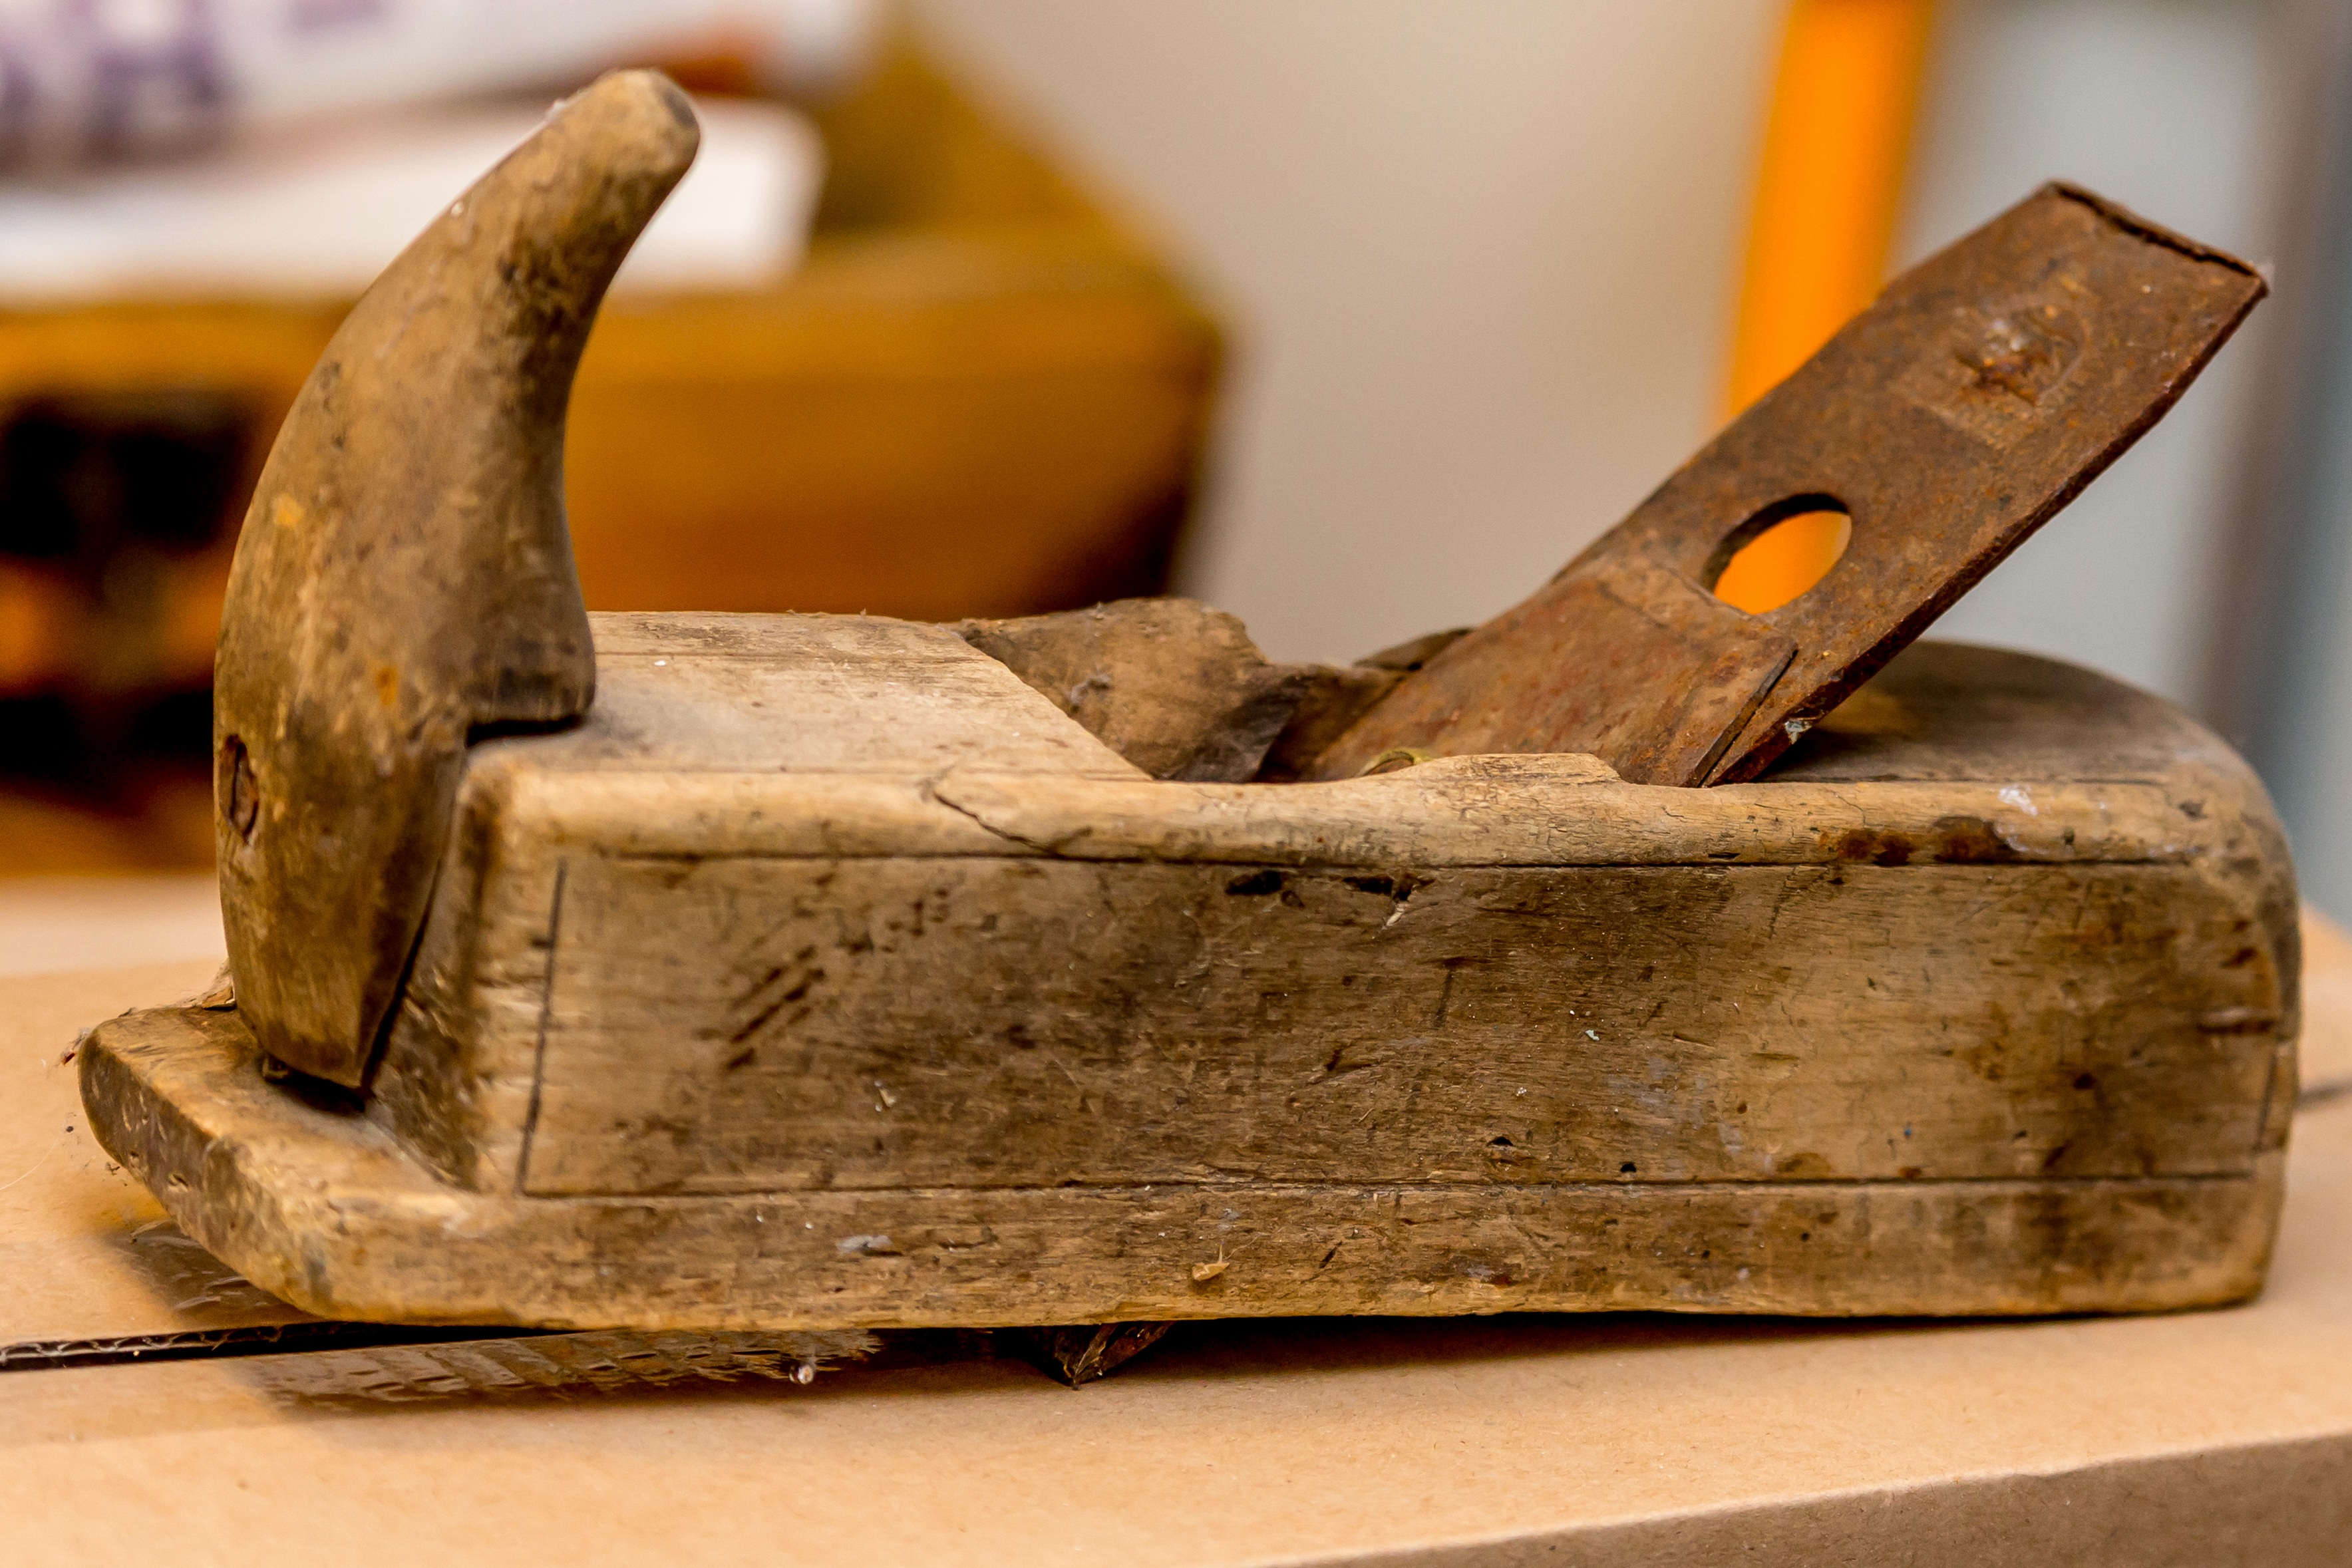
wood, tool, workshop, plane, sculpture, art, carving, slicer, man made object, the old tool